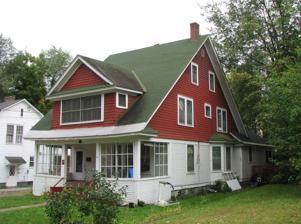
Building: Marvin Cottage
Country: United States of America
Year built: 1900
Historic house in New York, United States United States historic place Marvin Cottage U.S. National Register of Historic Places U.S. Historic district Contributing property Marvin Cottage, September 2008 Show map of New York Show map of the United States Location 15 Franklin St., North Elba / Saranac Lake, New York Coordinates 44°19′43″N 74°7′36″W / 44.32861°N 74.12667°W / 44.32861; -74.12667 Area less than one acre Built 1900 Architectural style Bungalow/Craftsman MPS Saranac Lake MPS NRHP reference No. 92001461 Added to NRHP November 6, 1992 Marvin Cottage is a historic cure cottage located at Saranac Lake , town of North Elba in Essex County, New York .  It was built about 1900 and is a two-story wood frame dwelling with a gable roof that extends from the front of the house to create a verandah . It features a large, gabled cure porch dormer and a second floor sleeping porch .  It was operated as a private, non-nursing sanatorium . It was listed on the National Register of Historic Places in 1992. It is located in the Helen Hill Historic District . References